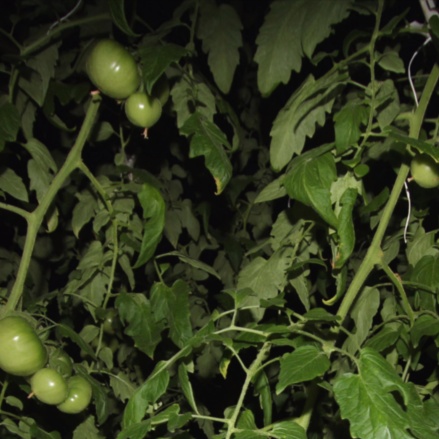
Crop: tomato